St Mary's Church, Potton

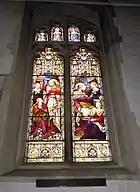
The window in memory of Rev George Bidwell

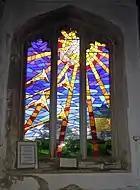
The modern window by Carl Russell

The glass in the church is mainly Victorian in date and of little artistic merit. The East window consists of three lights containing glass depicting the Last Supper installed in 1888 in memory of James Wagstaff. The pair of windows in the West are 15th-century with a tall two light window and a single lancet-shaped window lower down. The larger of the windows was installed in 1865 in memory of the Rev George Bidwell and portrays the Nativity, Crucifixion and Resurrection of Christ with the figures of Christ and Mary Magdalene depicted in the Garden of Gethsemane.